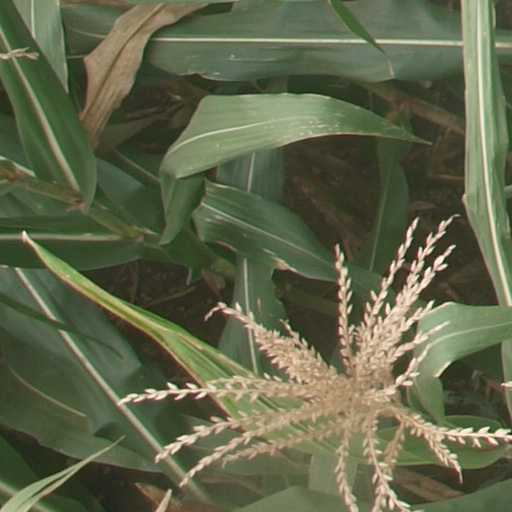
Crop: maize; corn